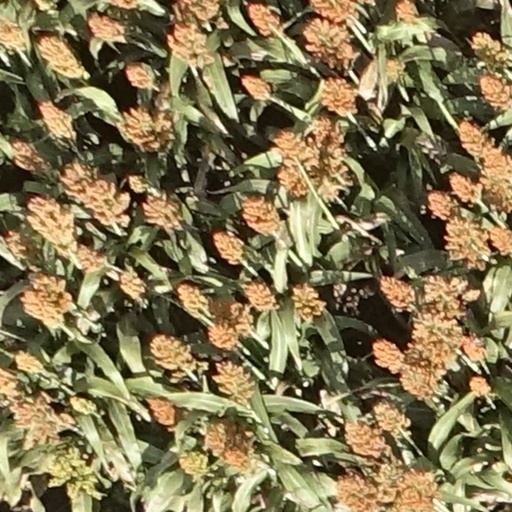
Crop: sorghum